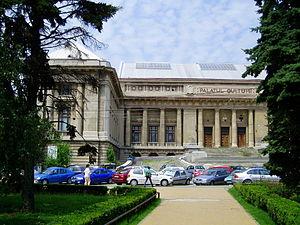
Le Palais de Justice de Ploieşti, transformé en Palais de la Culture par les communistes. La Cour d'Appel du Comté y est encore hébergée. Architectes: Toma T. Socolescu et E. Doneaud. Ce bâtiment est classé monument historique. Il est situé Bulevardul Republicii, Ploieşti, Judeţul Prahova, Roumanie. Nous sommes les descendants et uniques ayant-droits de toute l'oeuvre de Toma T. Socolescu (mort en 1960 à Bucarest).
Toma T. Socolescu fut un architecte roumain majeur. Pilier de l'architecture roumaine du début du XXᵉ siècle jusqu'à la Seconde Guerre mondiale, il a consacré toute sa vie à sa région de Prahova et particulièrement à la ville de Ploiești. Il contribuera aussi largement à la vie culturelle de son pays.